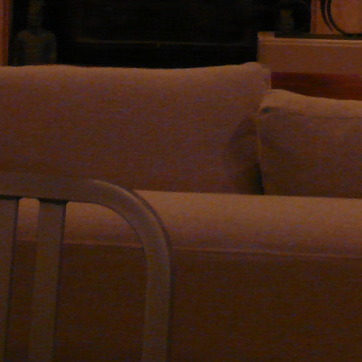
Material: fabric